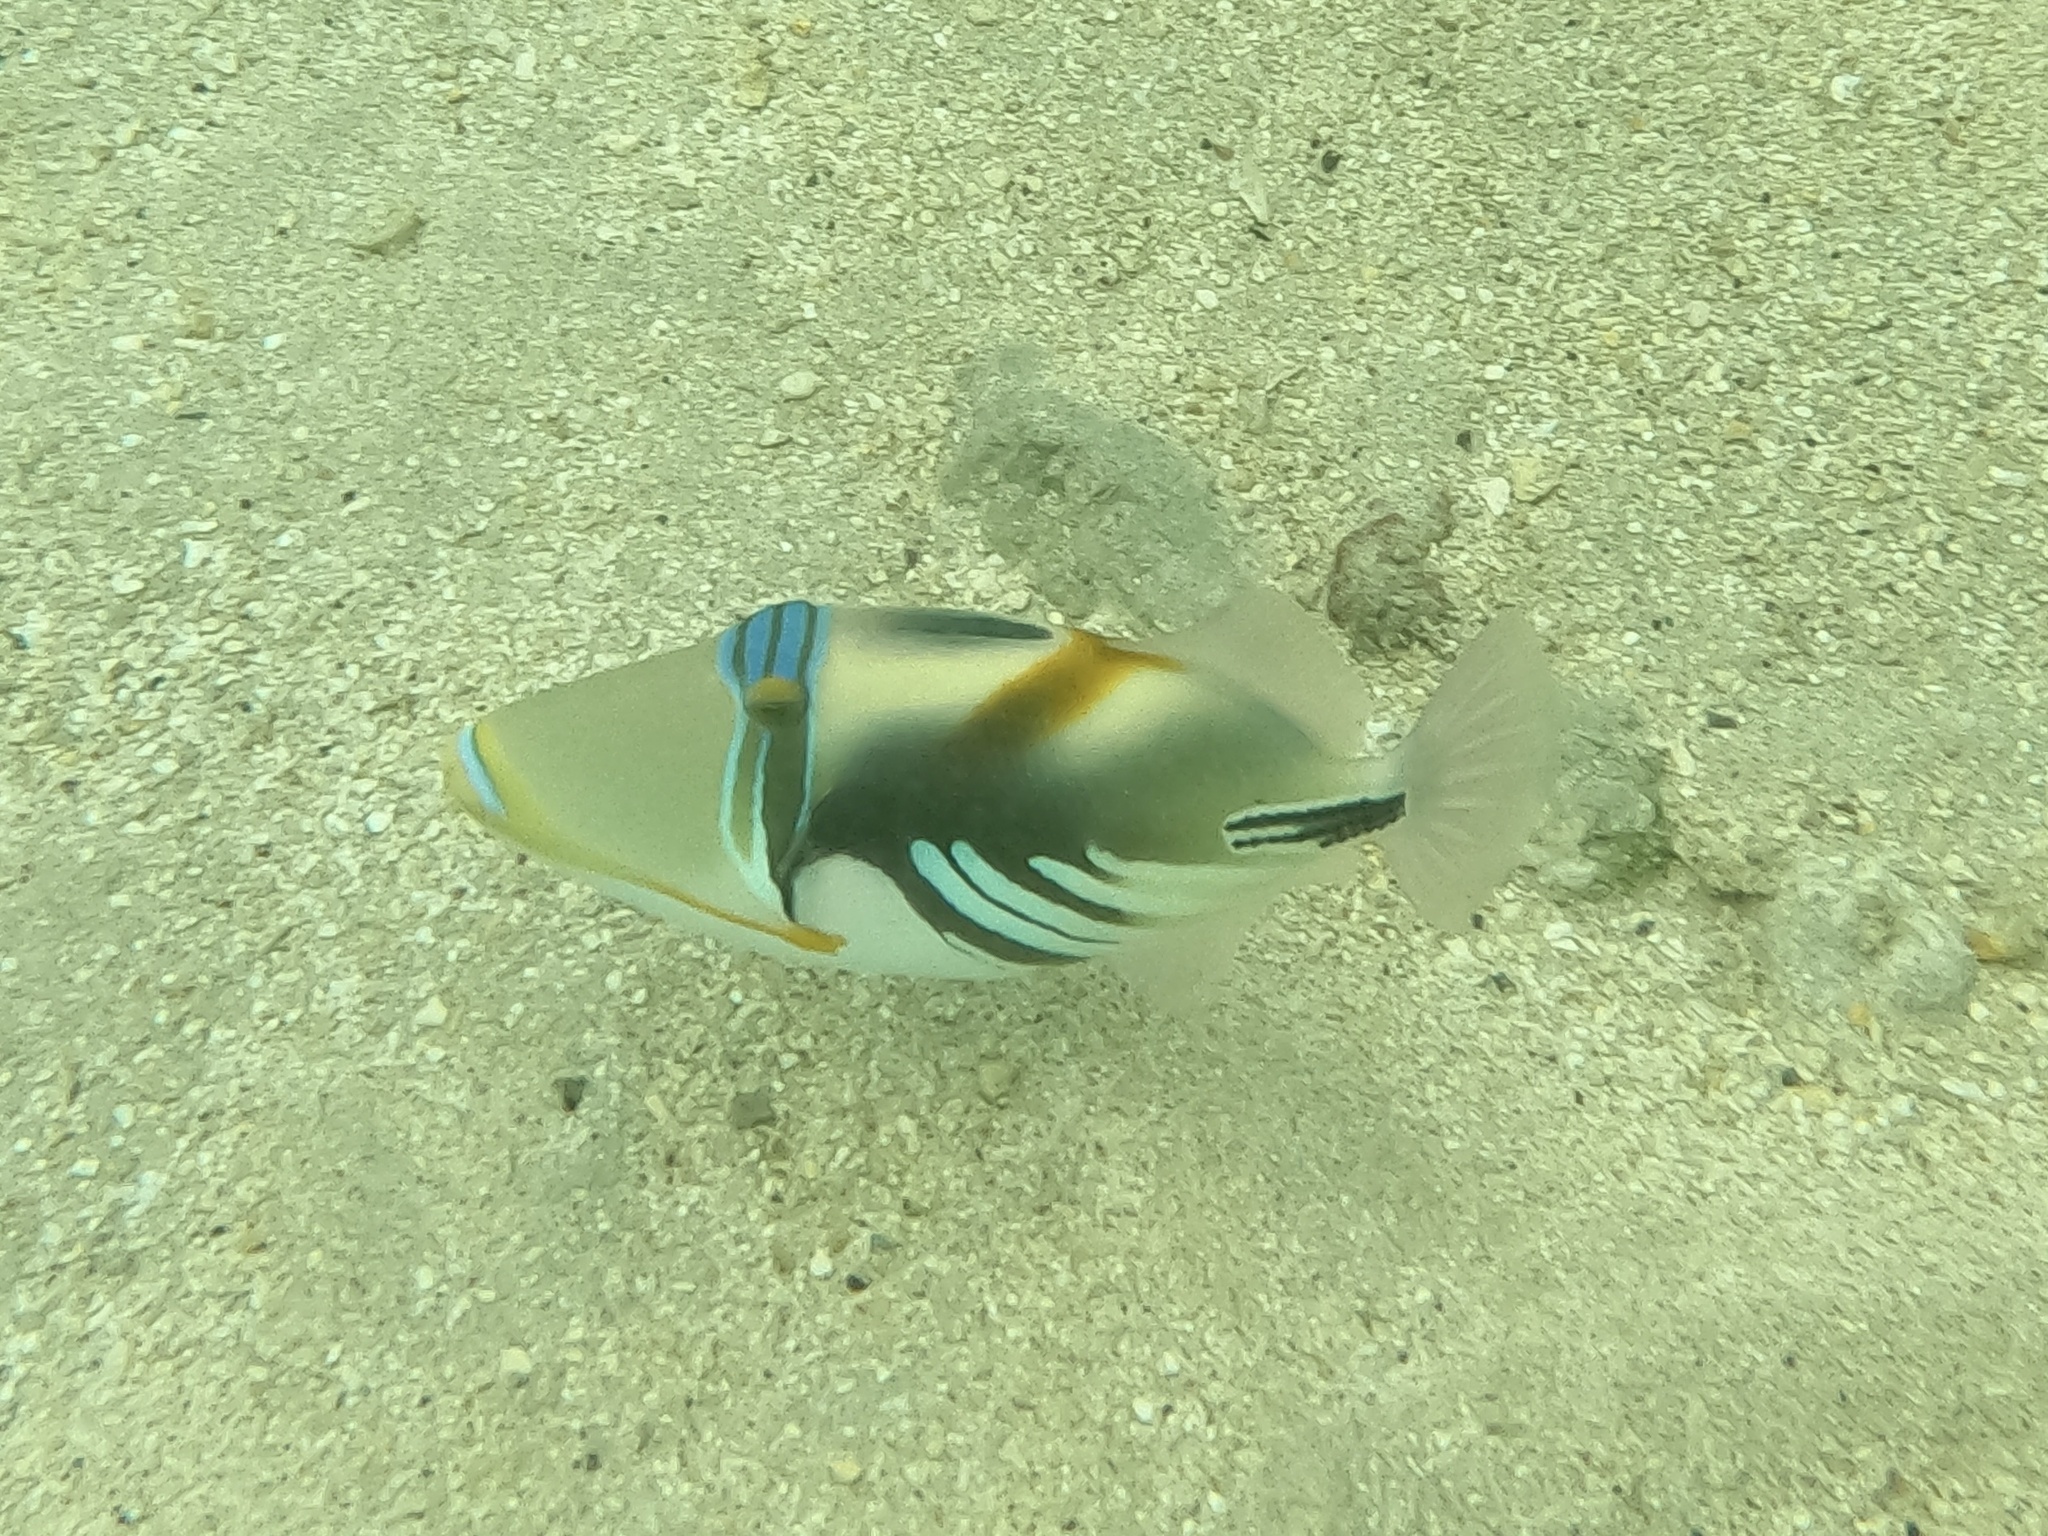
Rhinecanthus aculeatus (Lagoon Triggerfish)